German cruiser Admiral Graf Spee

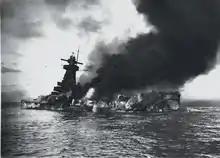
shortly after her scuttling

At 05:30 on the morning of 13 December 1939, lookouts spotted a pair of masts off the ship's starboard bow. Langsdorff assumed this to be the escort for a convoy mentioned in the documents recovered from "Tairoa". At 05:52, however, the ship was identified as ; she was accompanied by a pair of smaller warships, initially thought to be destroyers but quickly identified as s. Langsdorff decided not to flee from the British ships, and ordered his ship to battle stations and to close at maximum speed. At 06:08, the British spotted ; Harwood divided his ships to split the gunfire of s 28 cm guns. The German ship opened fire with her main battery at "Exeter" and her secondary guns at the flagship at 06:17. At 06:20, "Exeter" returned fire, followed by "Ajax" at 06:21 and "Achilles" at 06:24. In the span of thirty minutes, had hit "Exeter" three times, disabling her two forward turrets, destroying her bridge and her aircraft catapult, and starting major fires. "Ajax" and "Achilles" moved closer to to relieve the pressure on "Exeter".